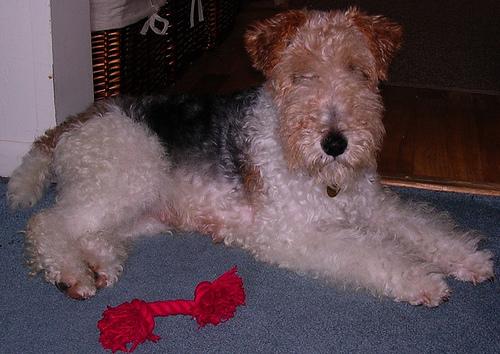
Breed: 226-n000057-wire_haired_fox_terrier